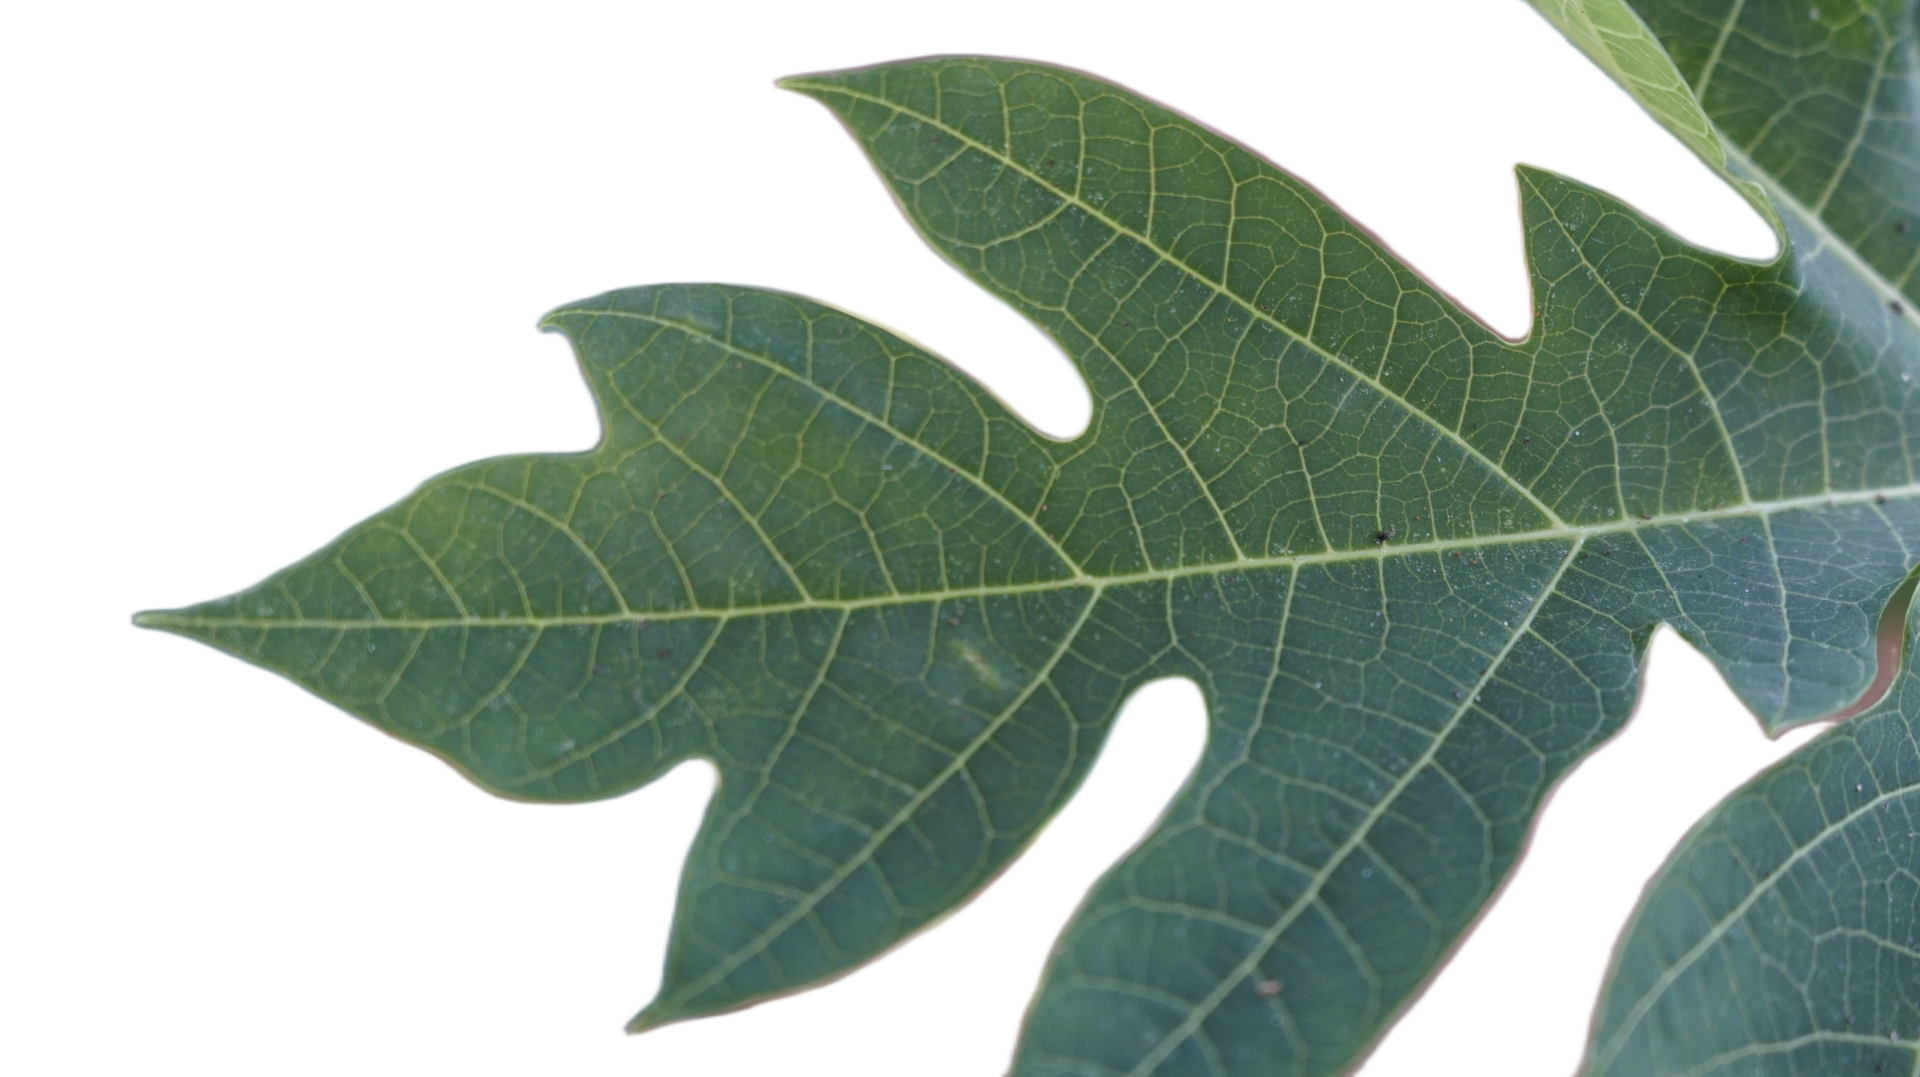
Crop: Papaya
Label: Healthy_leaf